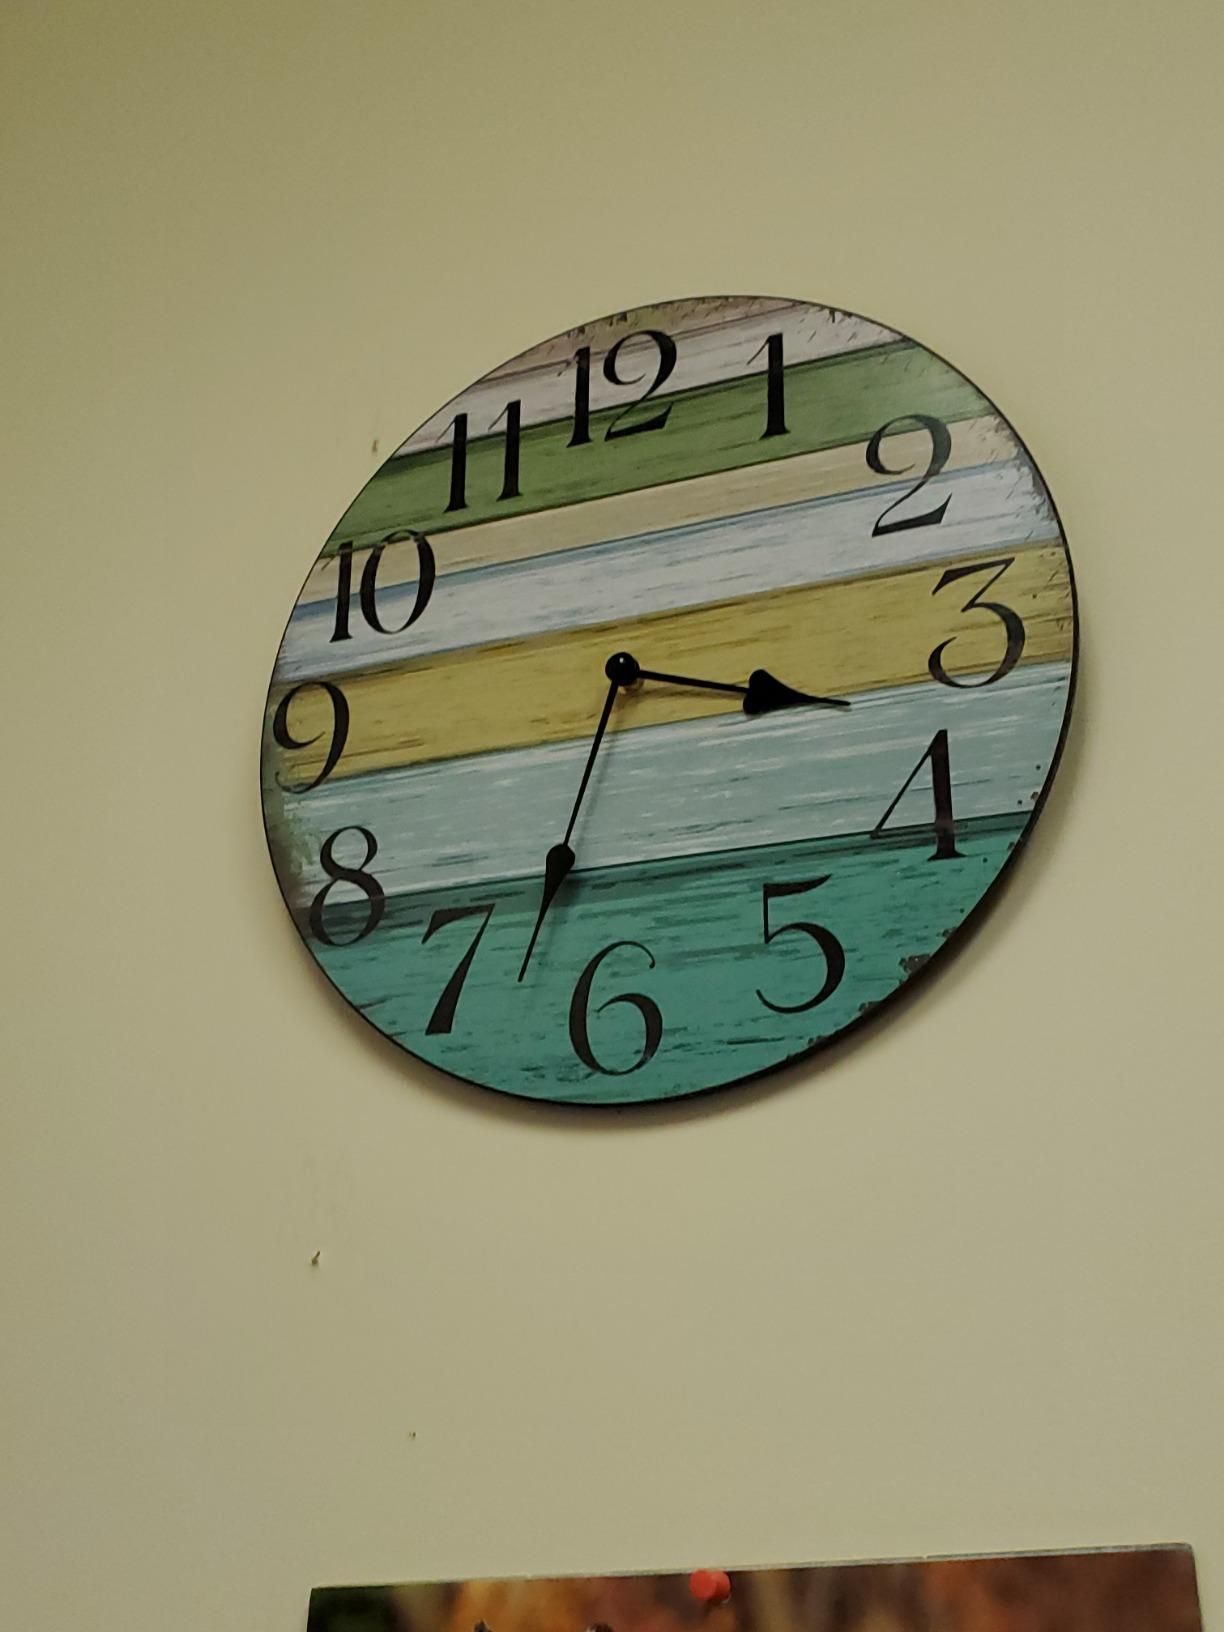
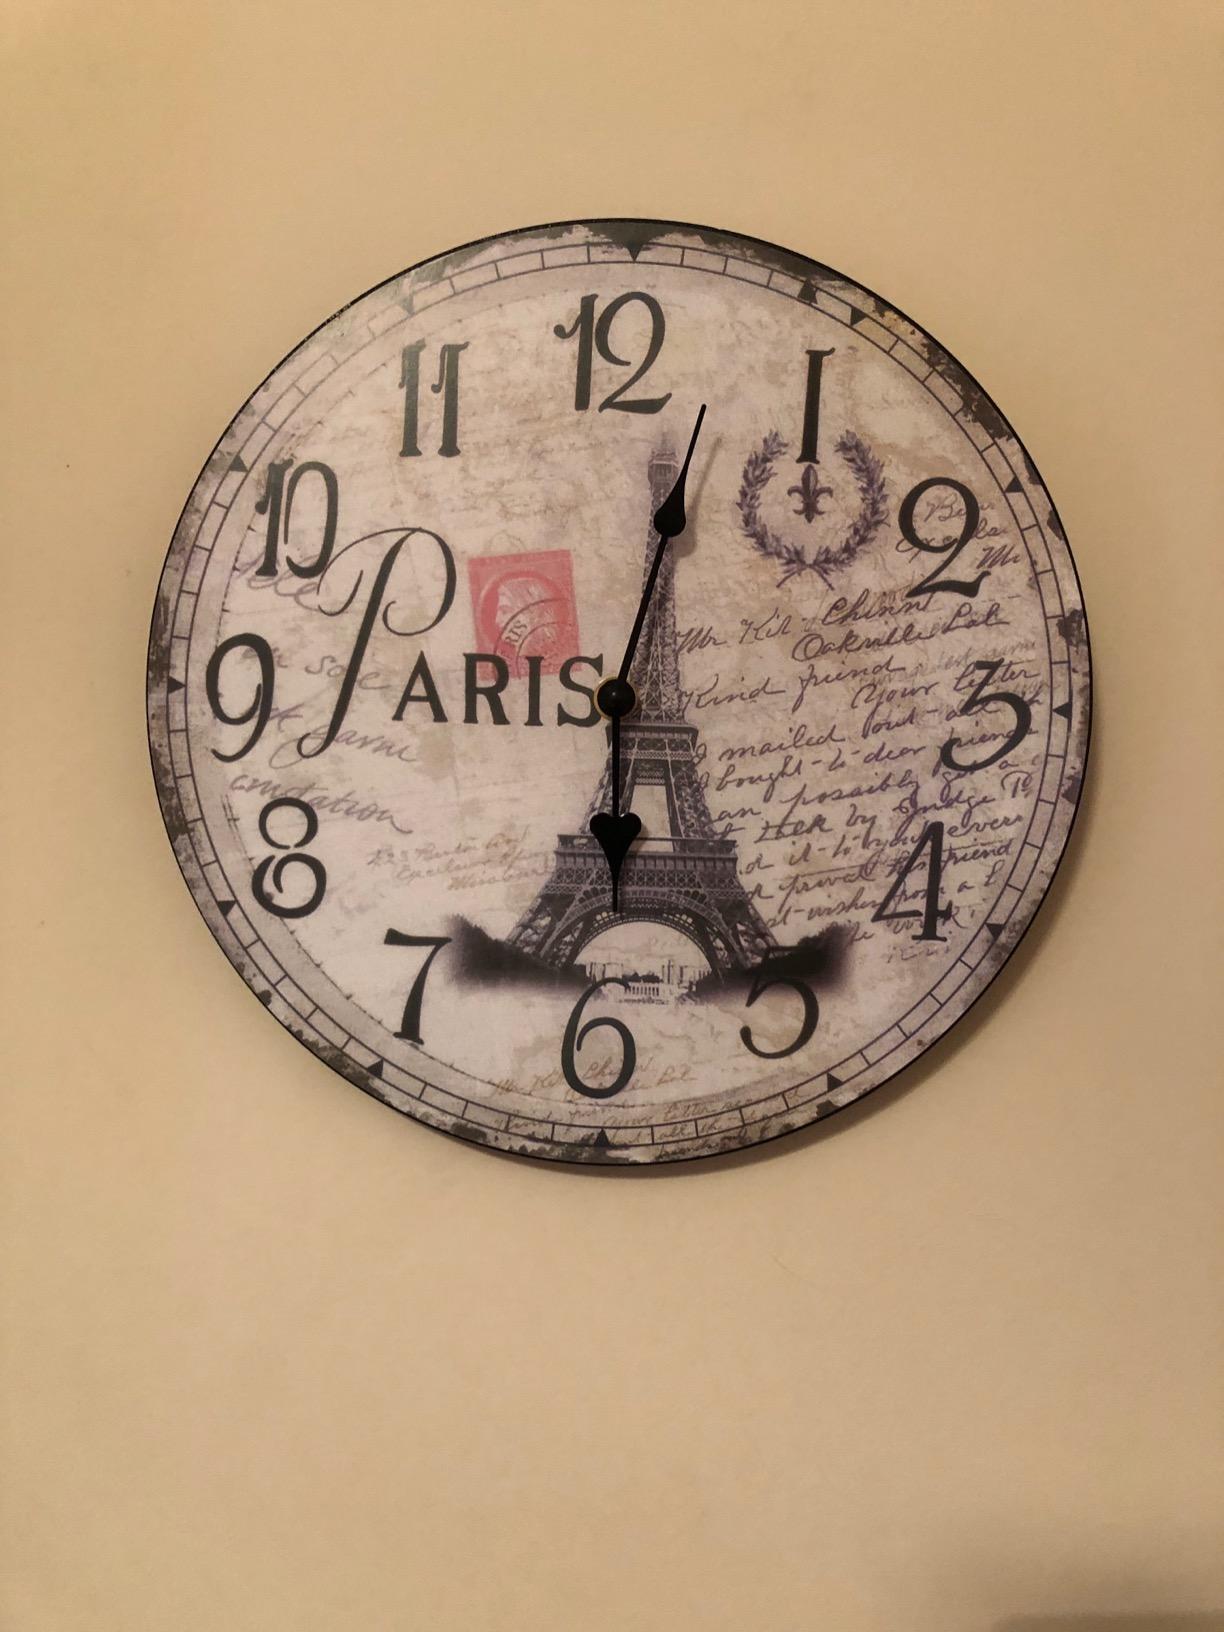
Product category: clock
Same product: no